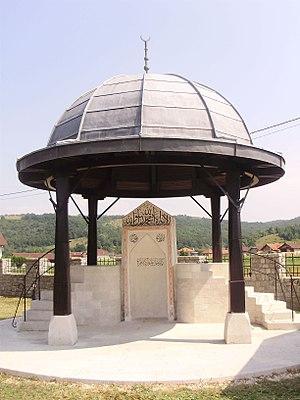
Le musalla est un espace destiné à effectuer la prière chez les musulmans. Le terme vient du mot arabe صلى qui signifier prier.